Guadalajara International Airport

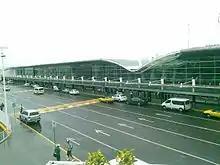
Passenger terminal prior to renovation

In 2020, Grupo Aeroportuario del Pacífico announced an investment of 14 billion pesos in Guadalajara Airport. This funding was allocated to key developments, including the construction of a new runway on the northern side of the airport, which would position the terminal and other buildings between the two runways, creating a midfield layout. Other developments include improved terminal access, an expanded parking lot, a hotel, an office complex, and a solar power plant. The comprehensive expansion project is slated for completion by 2024.